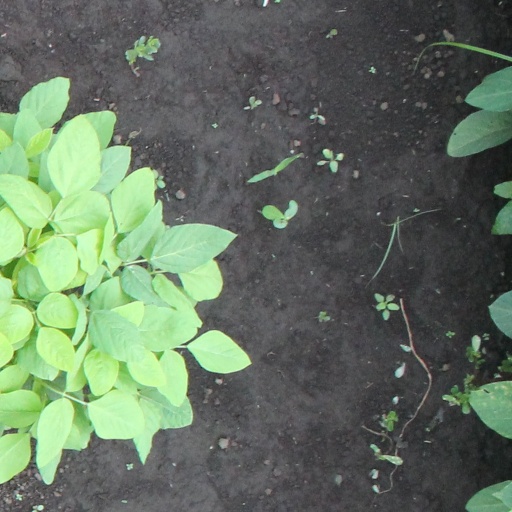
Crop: soybean